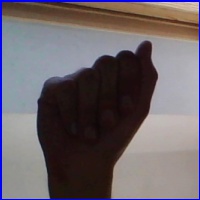
Letra: A